Nguyễn Văn Thiệu

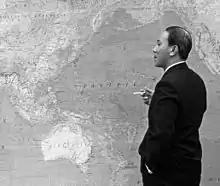
President Thiệu

Under US insistence on constitutional rule, elections for the presidency and legislature were scheduled.